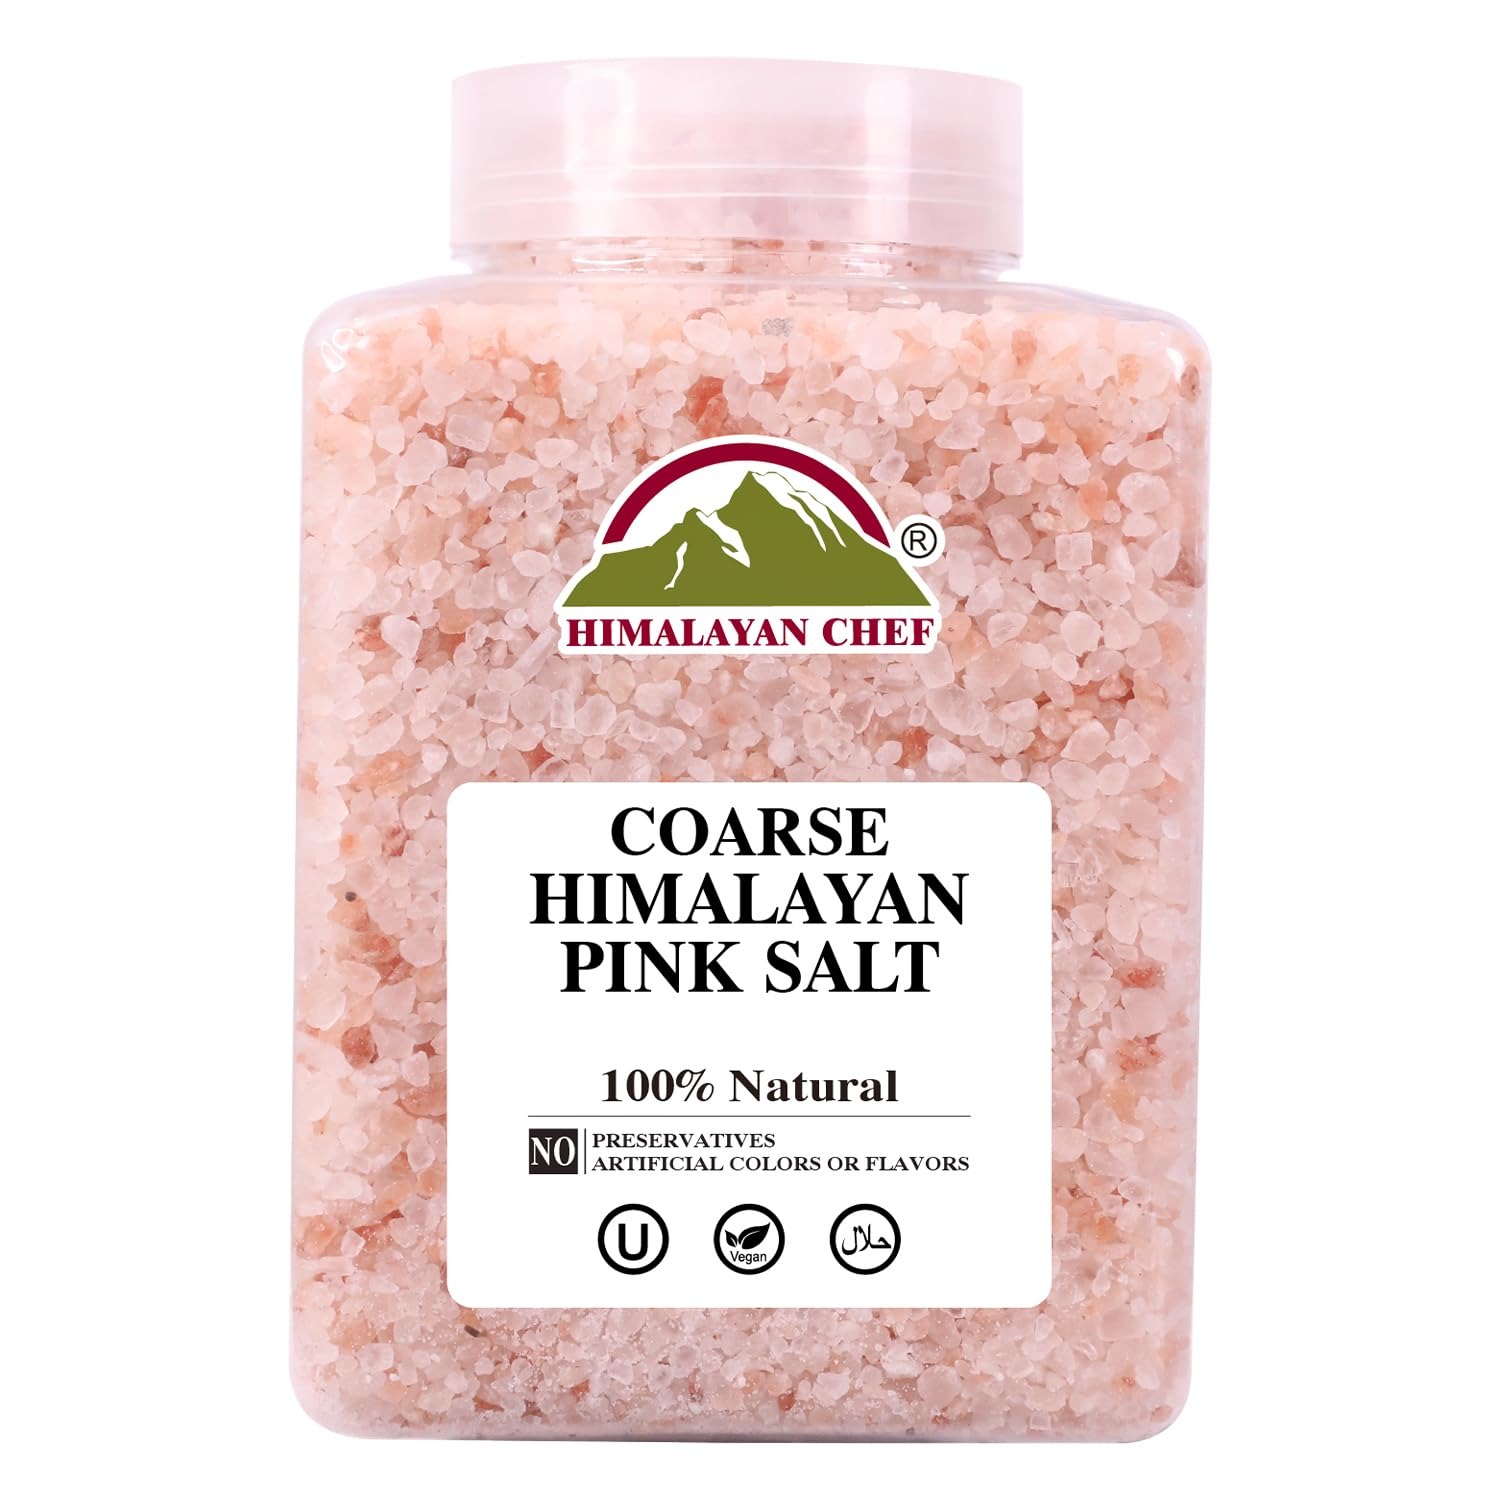
Item Name: Himalayan Chef Pink Himalayan Salt Coarse Grain, Plastic Jar - 5 lbs. For Refill Grinders
Bullet Point 1: HIMALAYAN SALT: Himalayan Coarse salt is a pure, unrefined salt that comes from the Himalayan Mountains. It is a rich source of minerals, including potassium, magnesium, and calcium
Bullet Point 2: SEA SALT VS PINK SALT: Pink Himalayan salt is better than regular sea salt. Naturally rich in mineral, and free from all additives, and preservatives
Bullet Point 3: ENRICH WITH NUTRIENTS: Himalayan coarse Pink salt is packed with 84 essential minerals and trace elements which are beneficial for human health and well being
Bullet Point 4: PERFECT USE: Pink salt is perfect to use as a cooking salt and bath salt. Himalayan Salt helps to retain skin moisture and used as a body soak to give a relaxing bath experience
Bullet Point 5: CUSTOMER SATISFACTION: We always stand behind our products and we listen to our customers. If for any reason you feel our Himalayan salt is not for you, we offer a 30-day money-back guarantee
Value: 80.0
Unit: Ounce

Price: 14.99